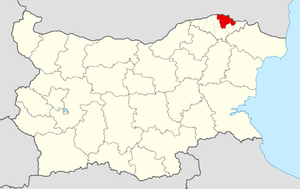
Silistra est une obchtina de l'oblast de Silistra en Bulgarie.